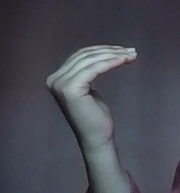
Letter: haa